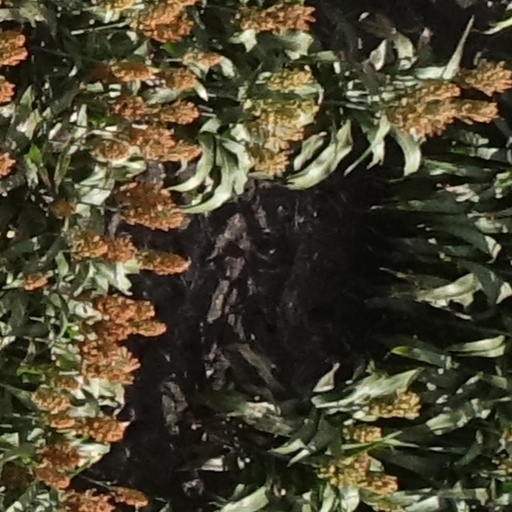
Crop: sorghum